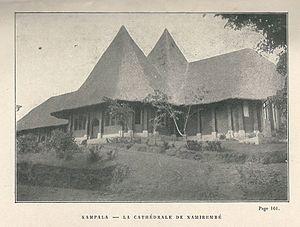
Illustration de l'ouvrage